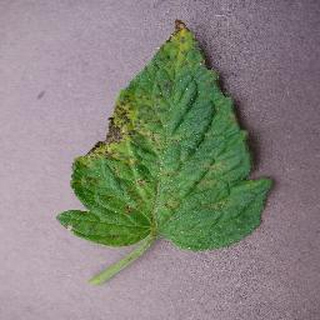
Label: tomato_septoria_leaf_spot